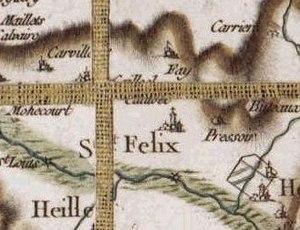
Saint-Félix (60), carte de Cassini
Saint-Félix est une commune française située dans le département de l'Oise, en région Hauts-de-France.